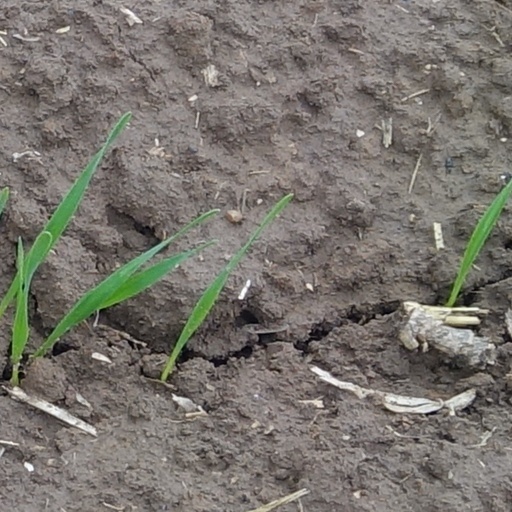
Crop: wheat